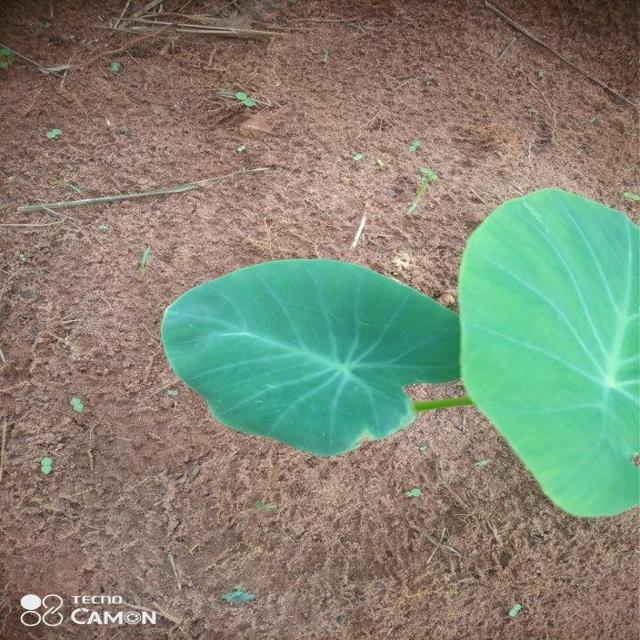
Label: Healthy